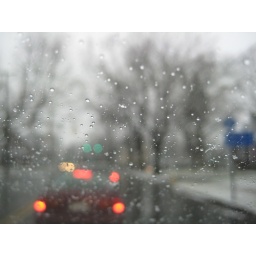
Macro shot of water on the windshield in the car at an intersection.